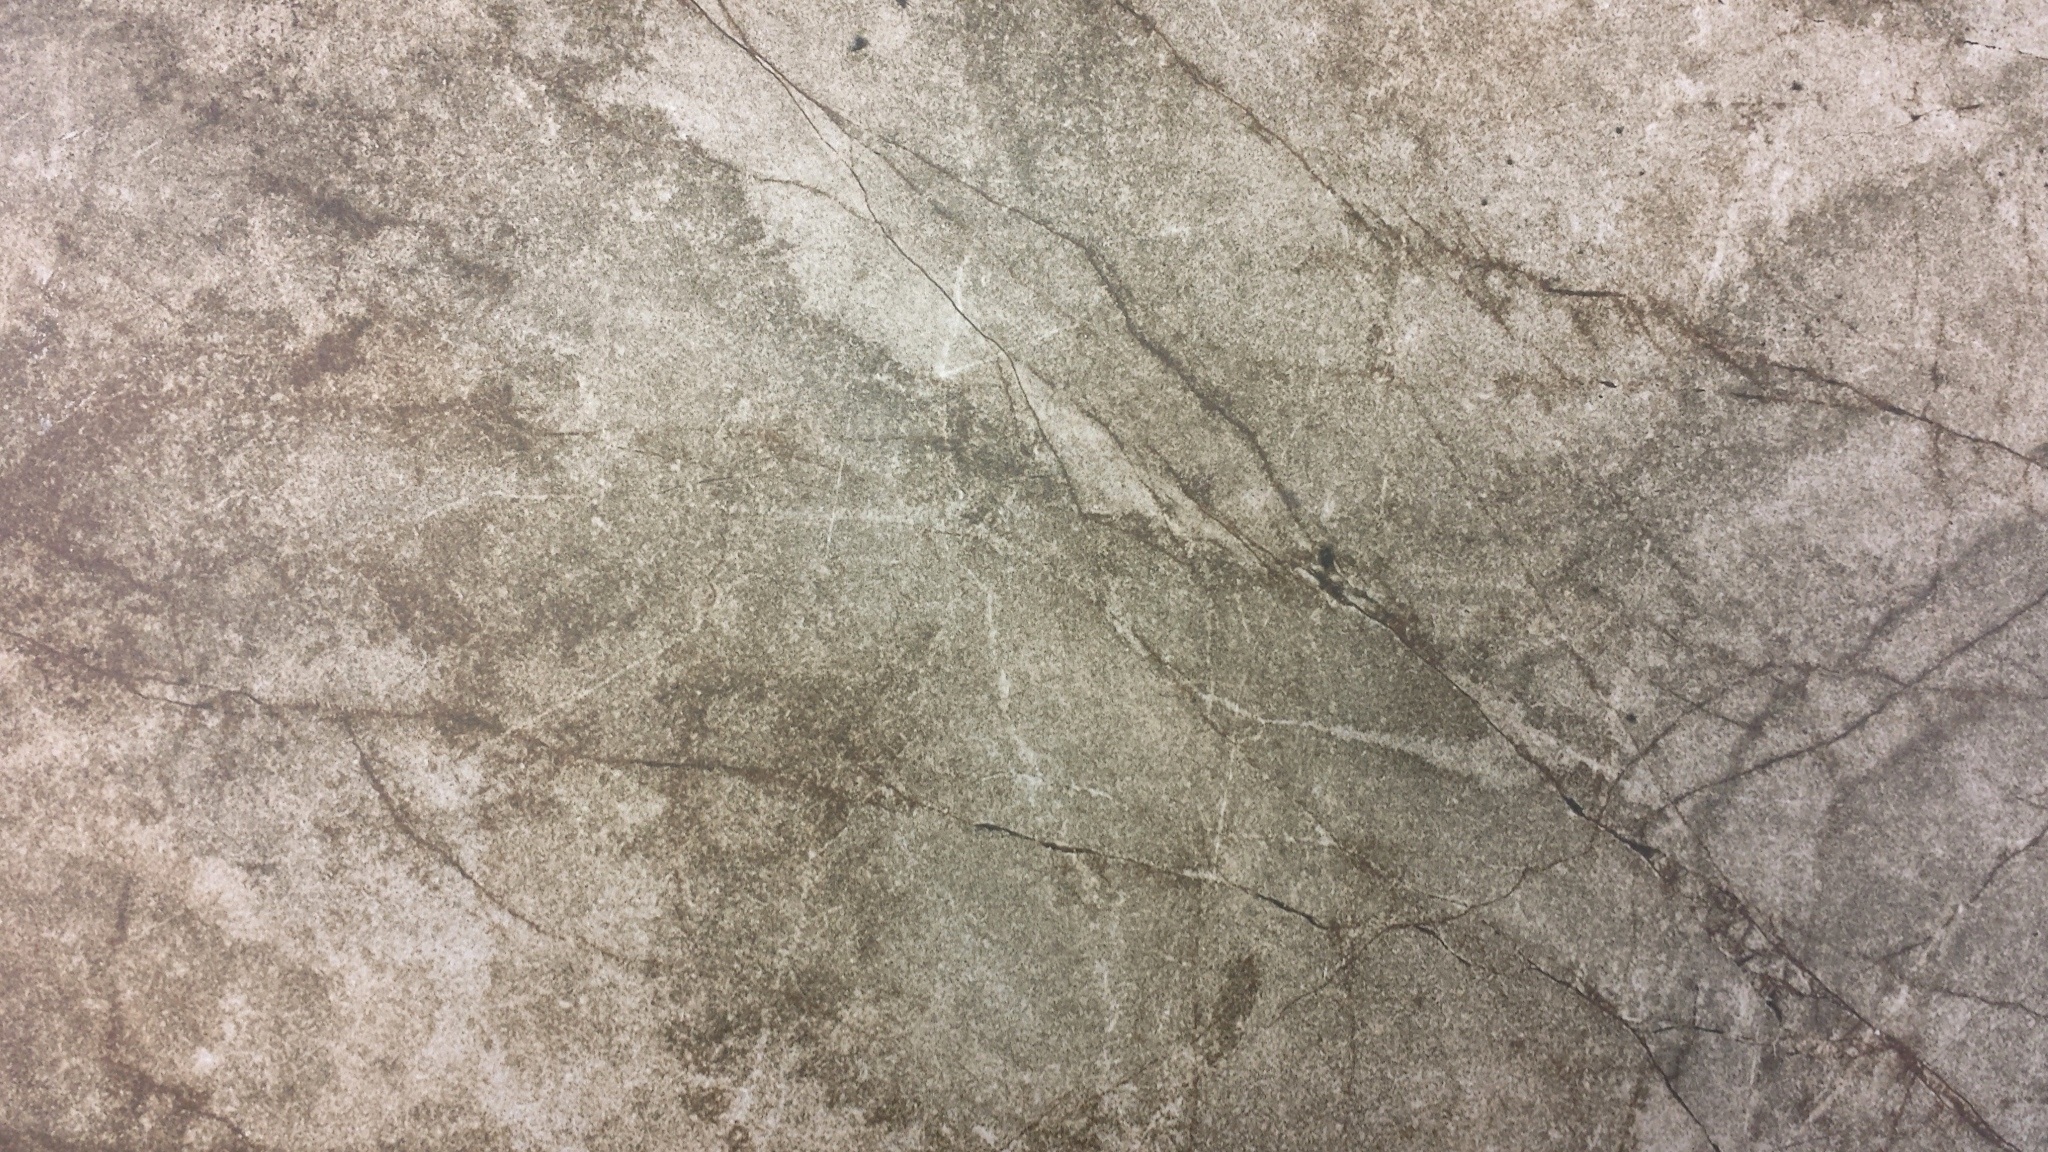
rock, abstract, antique, retro, texture, floor, old, wall, stone, dark, brown, soil, tile, dirty, rough, material, concrete, surface, textured, background, cement, scratch, backdrop, stucco, aged, flooring